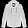
Label: Coat